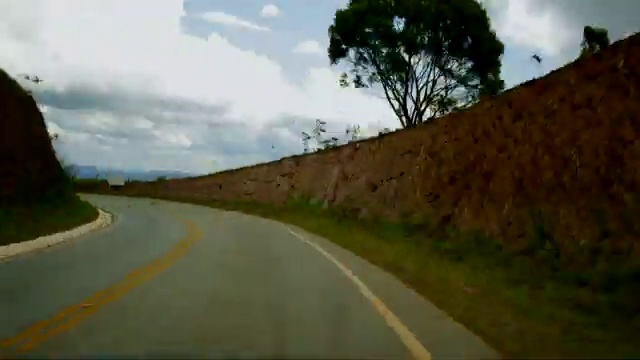
Fire: no
Smoke: no